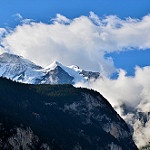
Label: mountain